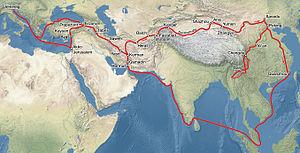
L’histoire économique de la république de Venise de la perra lagune entourant la ville remonte à la période étrusque. Située au fin fond de la mer Adriatique, la ville profite au Moyen Âge de sa situation à proximité des marchés d'Europe centrale, et de son appartenance à l'empire byzantin. Par une autonomie croissante, elle acquiert des privilèges commerciaux tant à Byzance que dans le Saint-Empire romain germanique. Avec la quatrième croisade, le doge devient formellement seigneur de trois huitièmes de l'empire byzantin, et un empire colonial voit le jour. Il forme l'épine dorsale logistique des convois maritimes et du commerce libre, ainsi que de l'approvisionnement de Venise avec la nourriture de base.